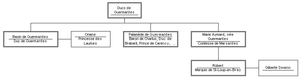
Généalogie des ducs de Guermantes. Contribution personnelle Jean-Claude Duss
Robert, marquis de Saint-Loup-en-Bray, dit Robert de Saint-Loup, est un personnage de l’œuvre de Marcel Proust À la recherche du temps perdu.
Palamède de Guermantes, baron de Charlus, est un personnage de l’œuvre de Marcel Proust À la recherche du temps perdu.
Guermantes est un lieu-dit d'où tire son nom une célèbre famille de l’œuvre de Marcel Proust À la recherche du temps perdu. En sont issus Palamède de Guermantes, baron de Charlus, son frère Basin, le duc de Guermantes, qui a épousé Oriane, leur neveu Robert de Saint-Loup, fils de Mᵐᵉ de Marsante, la sœur de Charlus et du duc. Il y a aussi le prince et la princesse de Guermantes, leurs cousins, chez qui le narrateur se rend, ainsi que Madame de Villeparisis. Ils donnent leur nom à une partie de l'œuvre : Le Côté de Guermantes. Un ouvrage récent démontre — en s’appuyant notamment sur des recherches effectuées dans les cahiers de brouillon de l’auteur — que la comtesse Greffulhe et sa famille, qui ont inspiré plusieurs des personnages de À la recherche du temps perdu, ont joué un rôle déterminant dans la genèse de l’œuvre et dans la découverte du nom de Guermantes.